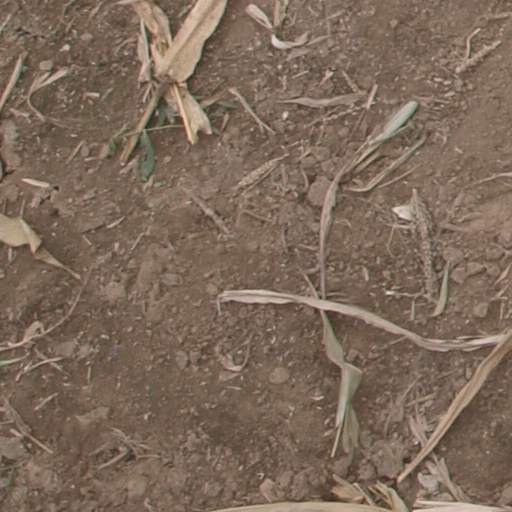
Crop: maize; corn